Coventry–Nuneaton line

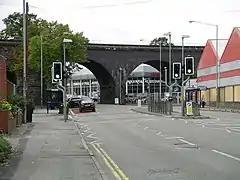
The replacement Spon End Viaduct

The line was built for the London and North Western Railway and was opened on 2 September 1850.